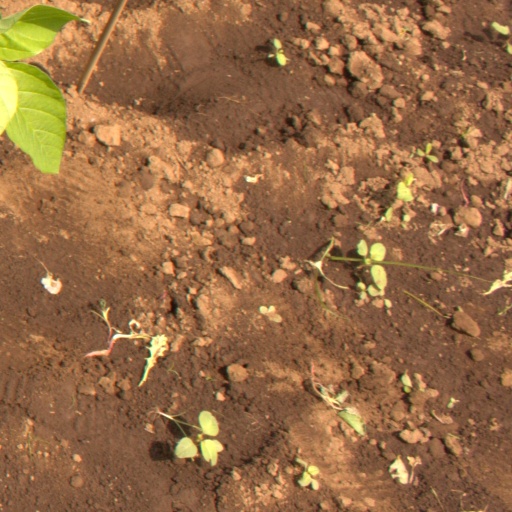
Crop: soybean